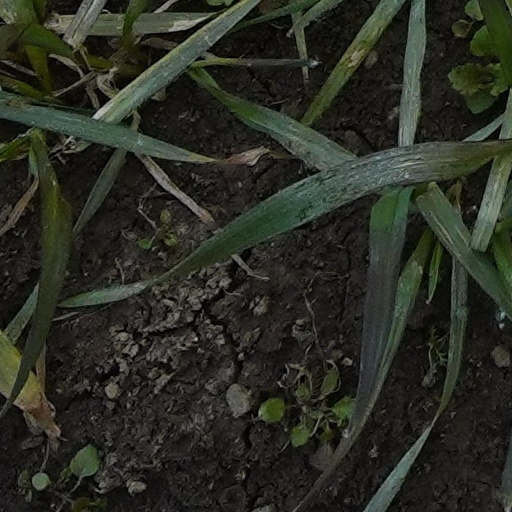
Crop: wheat